All Together Now (British TV series)

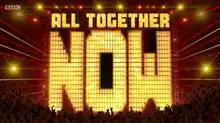

All Together Now is a British reality television music competition which first aired on BBC One on 27 January 2018. It was presented by Rob Beckett and Geri Halliwell (credited as Geri Horner). Michael Rice was crowned the winner of the first series on 3 March 2018. A second series was announced on 28 March 2018 and a one-off celebrity special aired on 24 December 2018, with Laurie Brett crowned as winner. In June 2019, the BBC decided to cancel the show after two series.